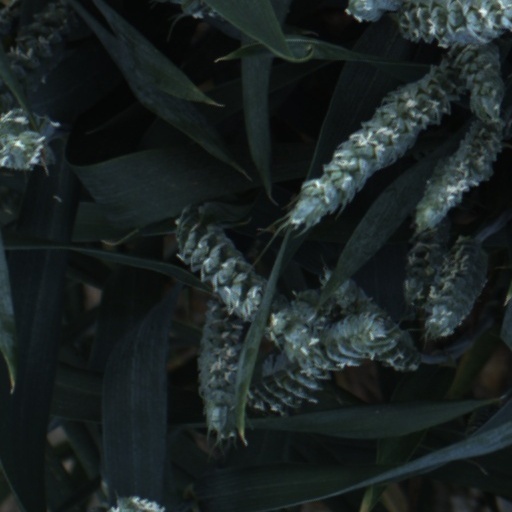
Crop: wheat